Filgrave

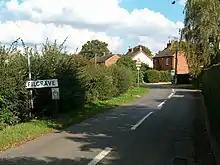
Filgrave

Filgrave is a hamlet in the unitary authority area of the City of Milton Keynes, Buckinghamshire, England.